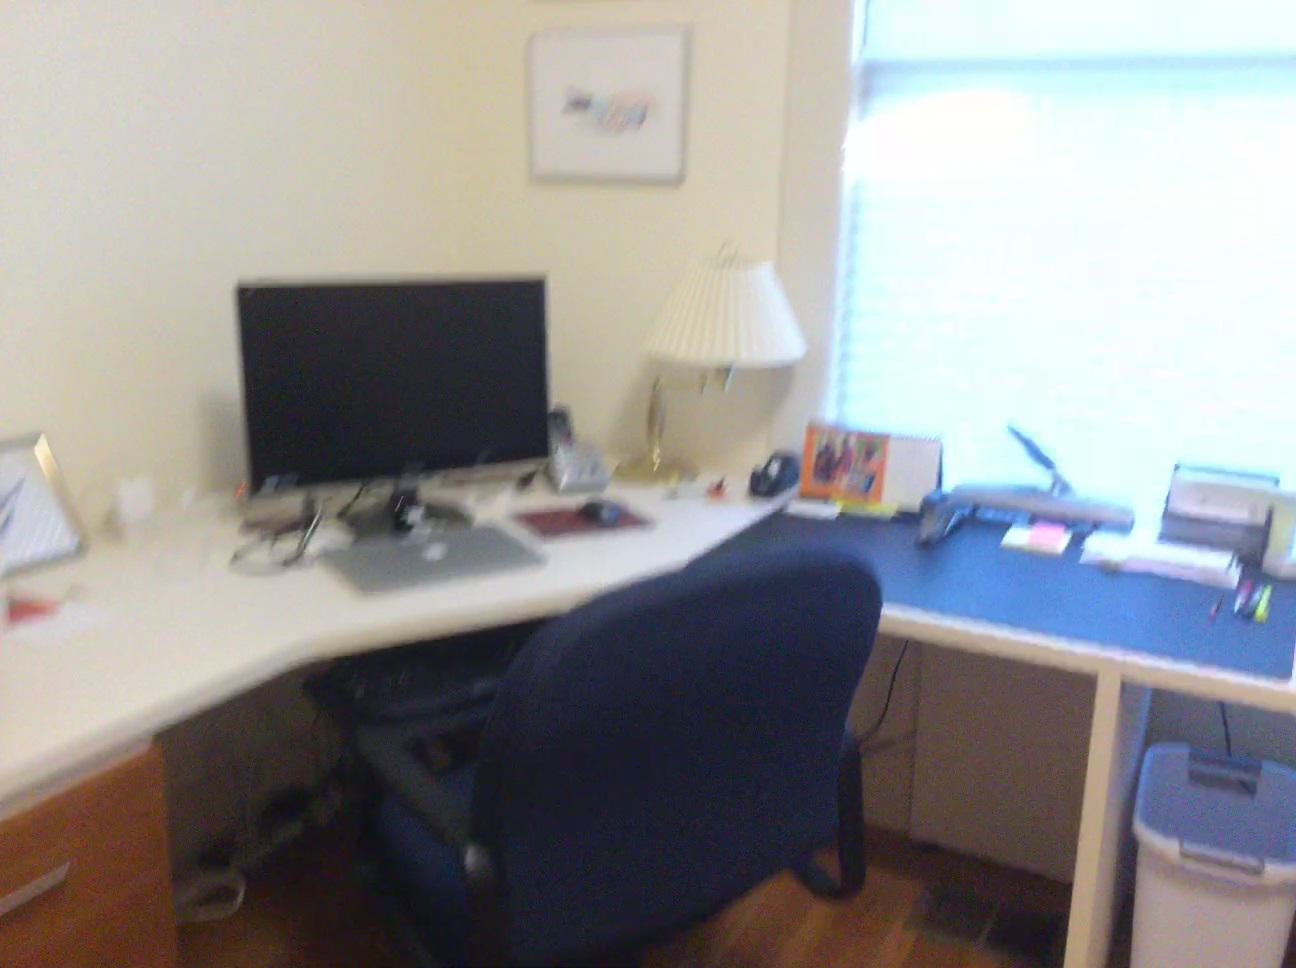
Question: Is the lamp above the desk from the camera's perspective? Final answer should be yes or no.
Answer: Yes